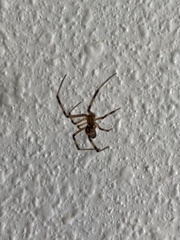
Species: Lactrodectus_hesperus